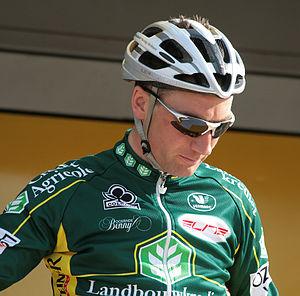
Bert De Waele est un coureur cycliste belge.
L'équipe cycliste Crelan-Euphony est une formation belge de cyclisme professionnel sur route. Durant son existence, elle appartient aux équipes continentales professionnelles et participe donc principalement aux épreuves des circuits continentaux, tout en pouvant profiter d’invitations sur des courses du ProTour. Elle disparaît à l'issue de la saison 2013.